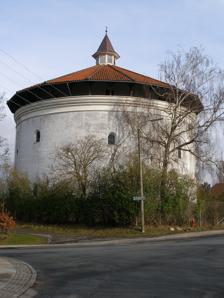
Building: Ræveskovsvej Water Tower
Country: Denmark
Year built: 1905
Water tower in Copenhagen, Denmark Ræveskovsvej Water Tower Wandtårnet ved Ræveskovsvej General information Architectural style National Romantic Location Copenhagen Country Denmark Coordinates 55°45′15.5″N 12°31′26.09″E / 55.754306°N 12.5239139°E / 55.754306; 12.5239139 Completed 1905 Client Gentofte Municipality Design and construction Architect(s) Andreas Theil Rævebakkevej Water Tower , situated on Rævebakken, 36 m above sea level, is the oldest surviving water tower in Gentofte Municipality in the northern suburbs of Copenhagen , Denmark . It was built in 1905 to a National Romantic design by Andreas Theil and decommissioned in 1972. History Background The waterworks at Mantziusvej The planning of a modern water supply and sewer system in Gentofte began when Niels Andersen became chairman of the parish council in 1888. The summer of 1897 was unusually hot and sunny and many wells in Hellerup. Bregnegård Waterworks opened at Mantziusvej in 1900 and so did Gentofte's first water tower at H. A. Clausensvej close to Gentofte Church. They supplied Hellerup, Skovshoved, Ordrup and Gentofte with water. The system reached Vangede in 1902 and Jægersborg in 1903. The water tower was designed by Johan Schröder . The water tank had a capacity of 432 cubic metres and the water surface was located 50 metres above sea level. The site where it was built was located 26 metres above sea level and had previously belonged to Gentofte Rectory. The water was led from six pumping stations to a collection well and from there through three sand filters to the water tower at H. A. Clausensvej. The water tower at Ræveskovsvej Ræveskovsvej Water Tower under construction The topping off ceremont photographed by Alfred Theodor Collin The completed water tower The population of Gentofte Municipality increased from 14,470 om 1901 to 20,709 in 1906. The growing population created a need for a second water tower. A site which comprised Rævebakken, a 36m tall hill located circa 500 to the northeast of Vangede, was therefore acquired from the  Brogården estate in 1904. The water tower was built in 1905. It was designed by the architect Andreas Thejll with collaboration with Asger Ostenfeld . Ermelunden Waterworks, a second waterworks, opened in 1907. Sjælsø Waterworks was inaugurated in 1936. Decommissioning Gentofte Municipality's population peaked in 1952 at 89,142 and Tuborg Breweries increased its production increased dramatically, leading to new capacity problems for its water supply system. It was therefore decided to build a new and taller water tower at jægersborg station . Jægersborg Water Tower was inaugurated in 1956. The water tower at Ræveskovsvej was decommissioned in 1972. Descruption The entrance The tower is designed in the National Romantic style. The design is remniscient of that of the gunpowder magazine in Frederikshavn . It is built in reinforced concrete and stands on a foundation of boulders. The water tank has a capacity of just over 1,000 cubic metres and is supported by pillars. The windows are small and arched. Above the entrance is Gentofte's old coat of arms featuring three church bells as well as the year '1905'. The roof is finished by a small copper-clad spire with Weather vane. Just below the roof is a walkway. See also Copenhagen Waterworks References